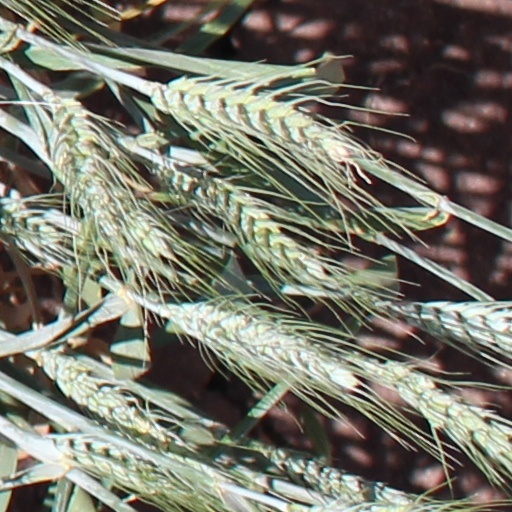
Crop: wheat